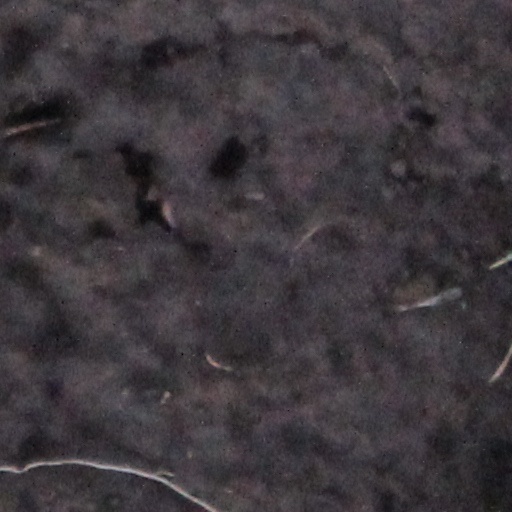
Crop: wheat